Don't Call It Love... Call It XXX

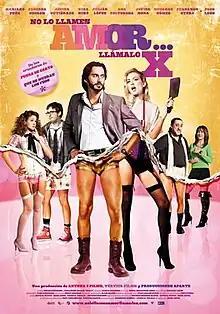
Theatrical release poster

Don't Call It Love… Call It XXX is a 2011 Spanish romantic comedy film directed by Oriol Capel. Its ensemble cast features Mariano Peña, Adriana Ozores, Javier Gutiérrez, Kira Miró, Julián López, Ana Polvorosa, Javier Mora, Eduardo Gómez, Fernando Otero, and Paco León.